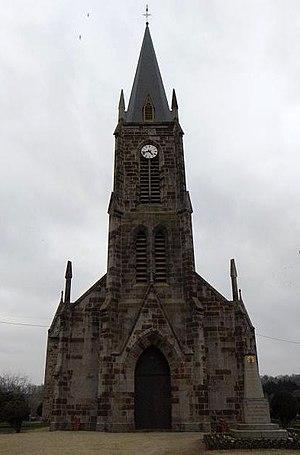
Église Saint-Martin de Tours de Vieux-Viel (35).
Vieux-Viel est une commune française située dans le département d'Ille-et-Vilaine, en région Bretagne, peuplée de 315 habitants.